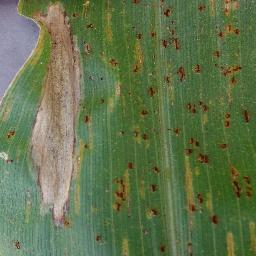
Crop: corn
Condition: (maize)_northern_blight